Chang Moo Kwan

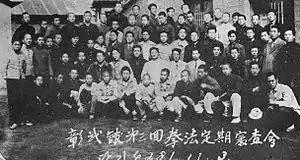
A commemorative photo taken the 3rd Regular Promotion Test held at YMCA Seoul, Korea on November 3, 1948.

Lee Nam Suk's teacher Byung In Yoon had founded the "YMCA Kwon Bop Bu" (권법무) in 1946. Byung In Yoon had studied Chinese Kung Fu (ch'uan-fa) under the guidance of a Mongolian instructor in Manchuria.